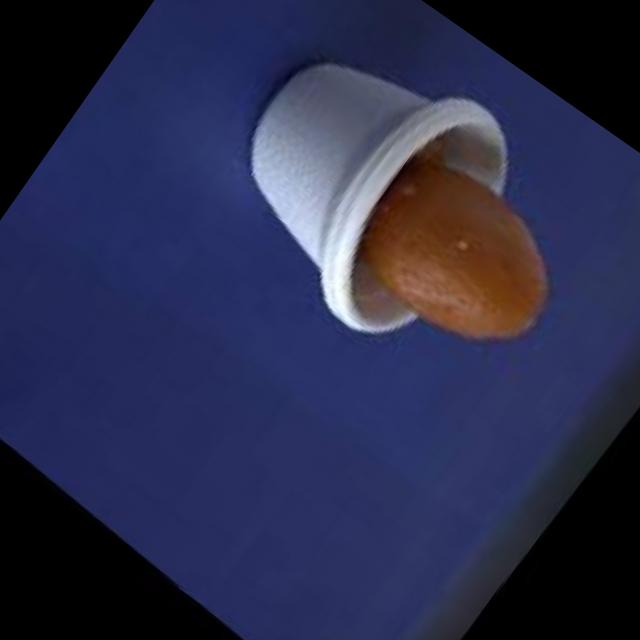
Dish: gulab_jamun